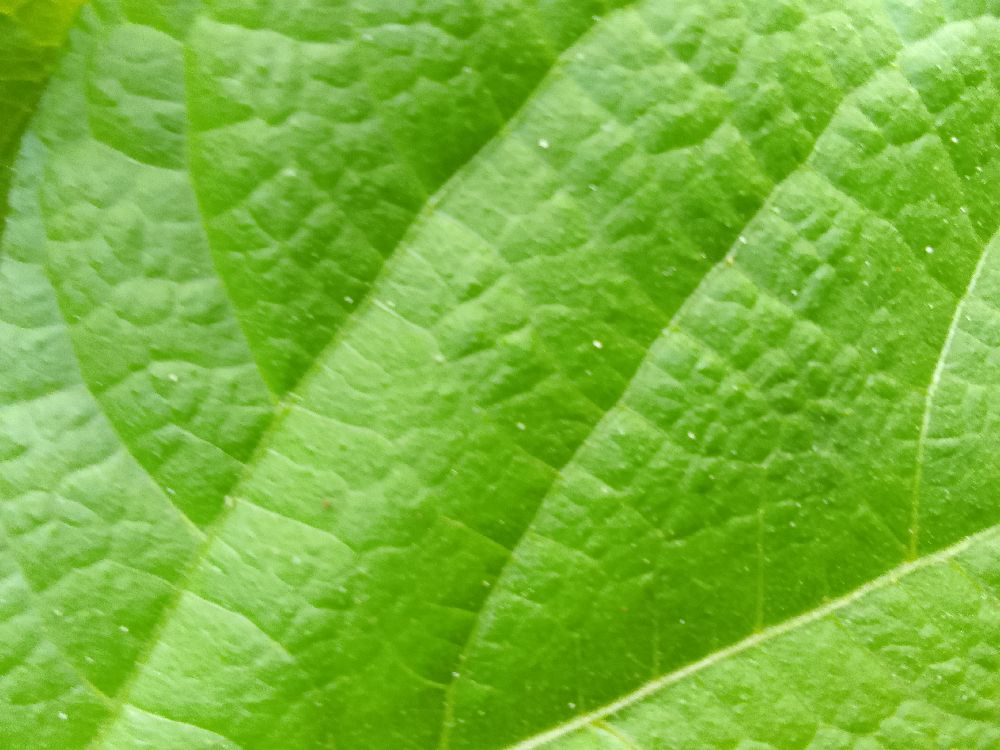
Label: healthy